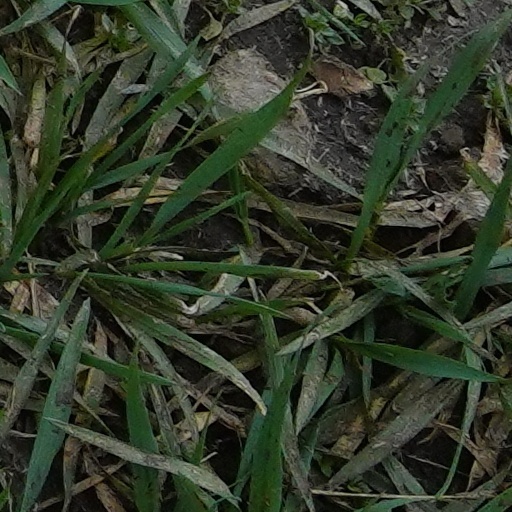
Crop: wheat